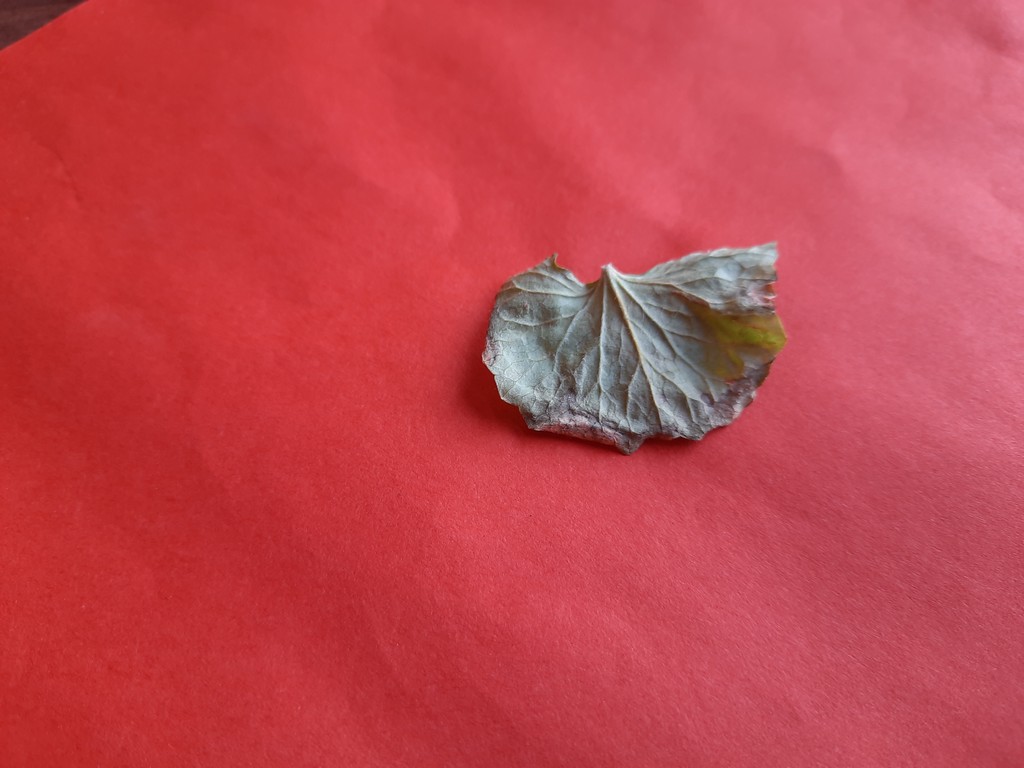
Label: Dried